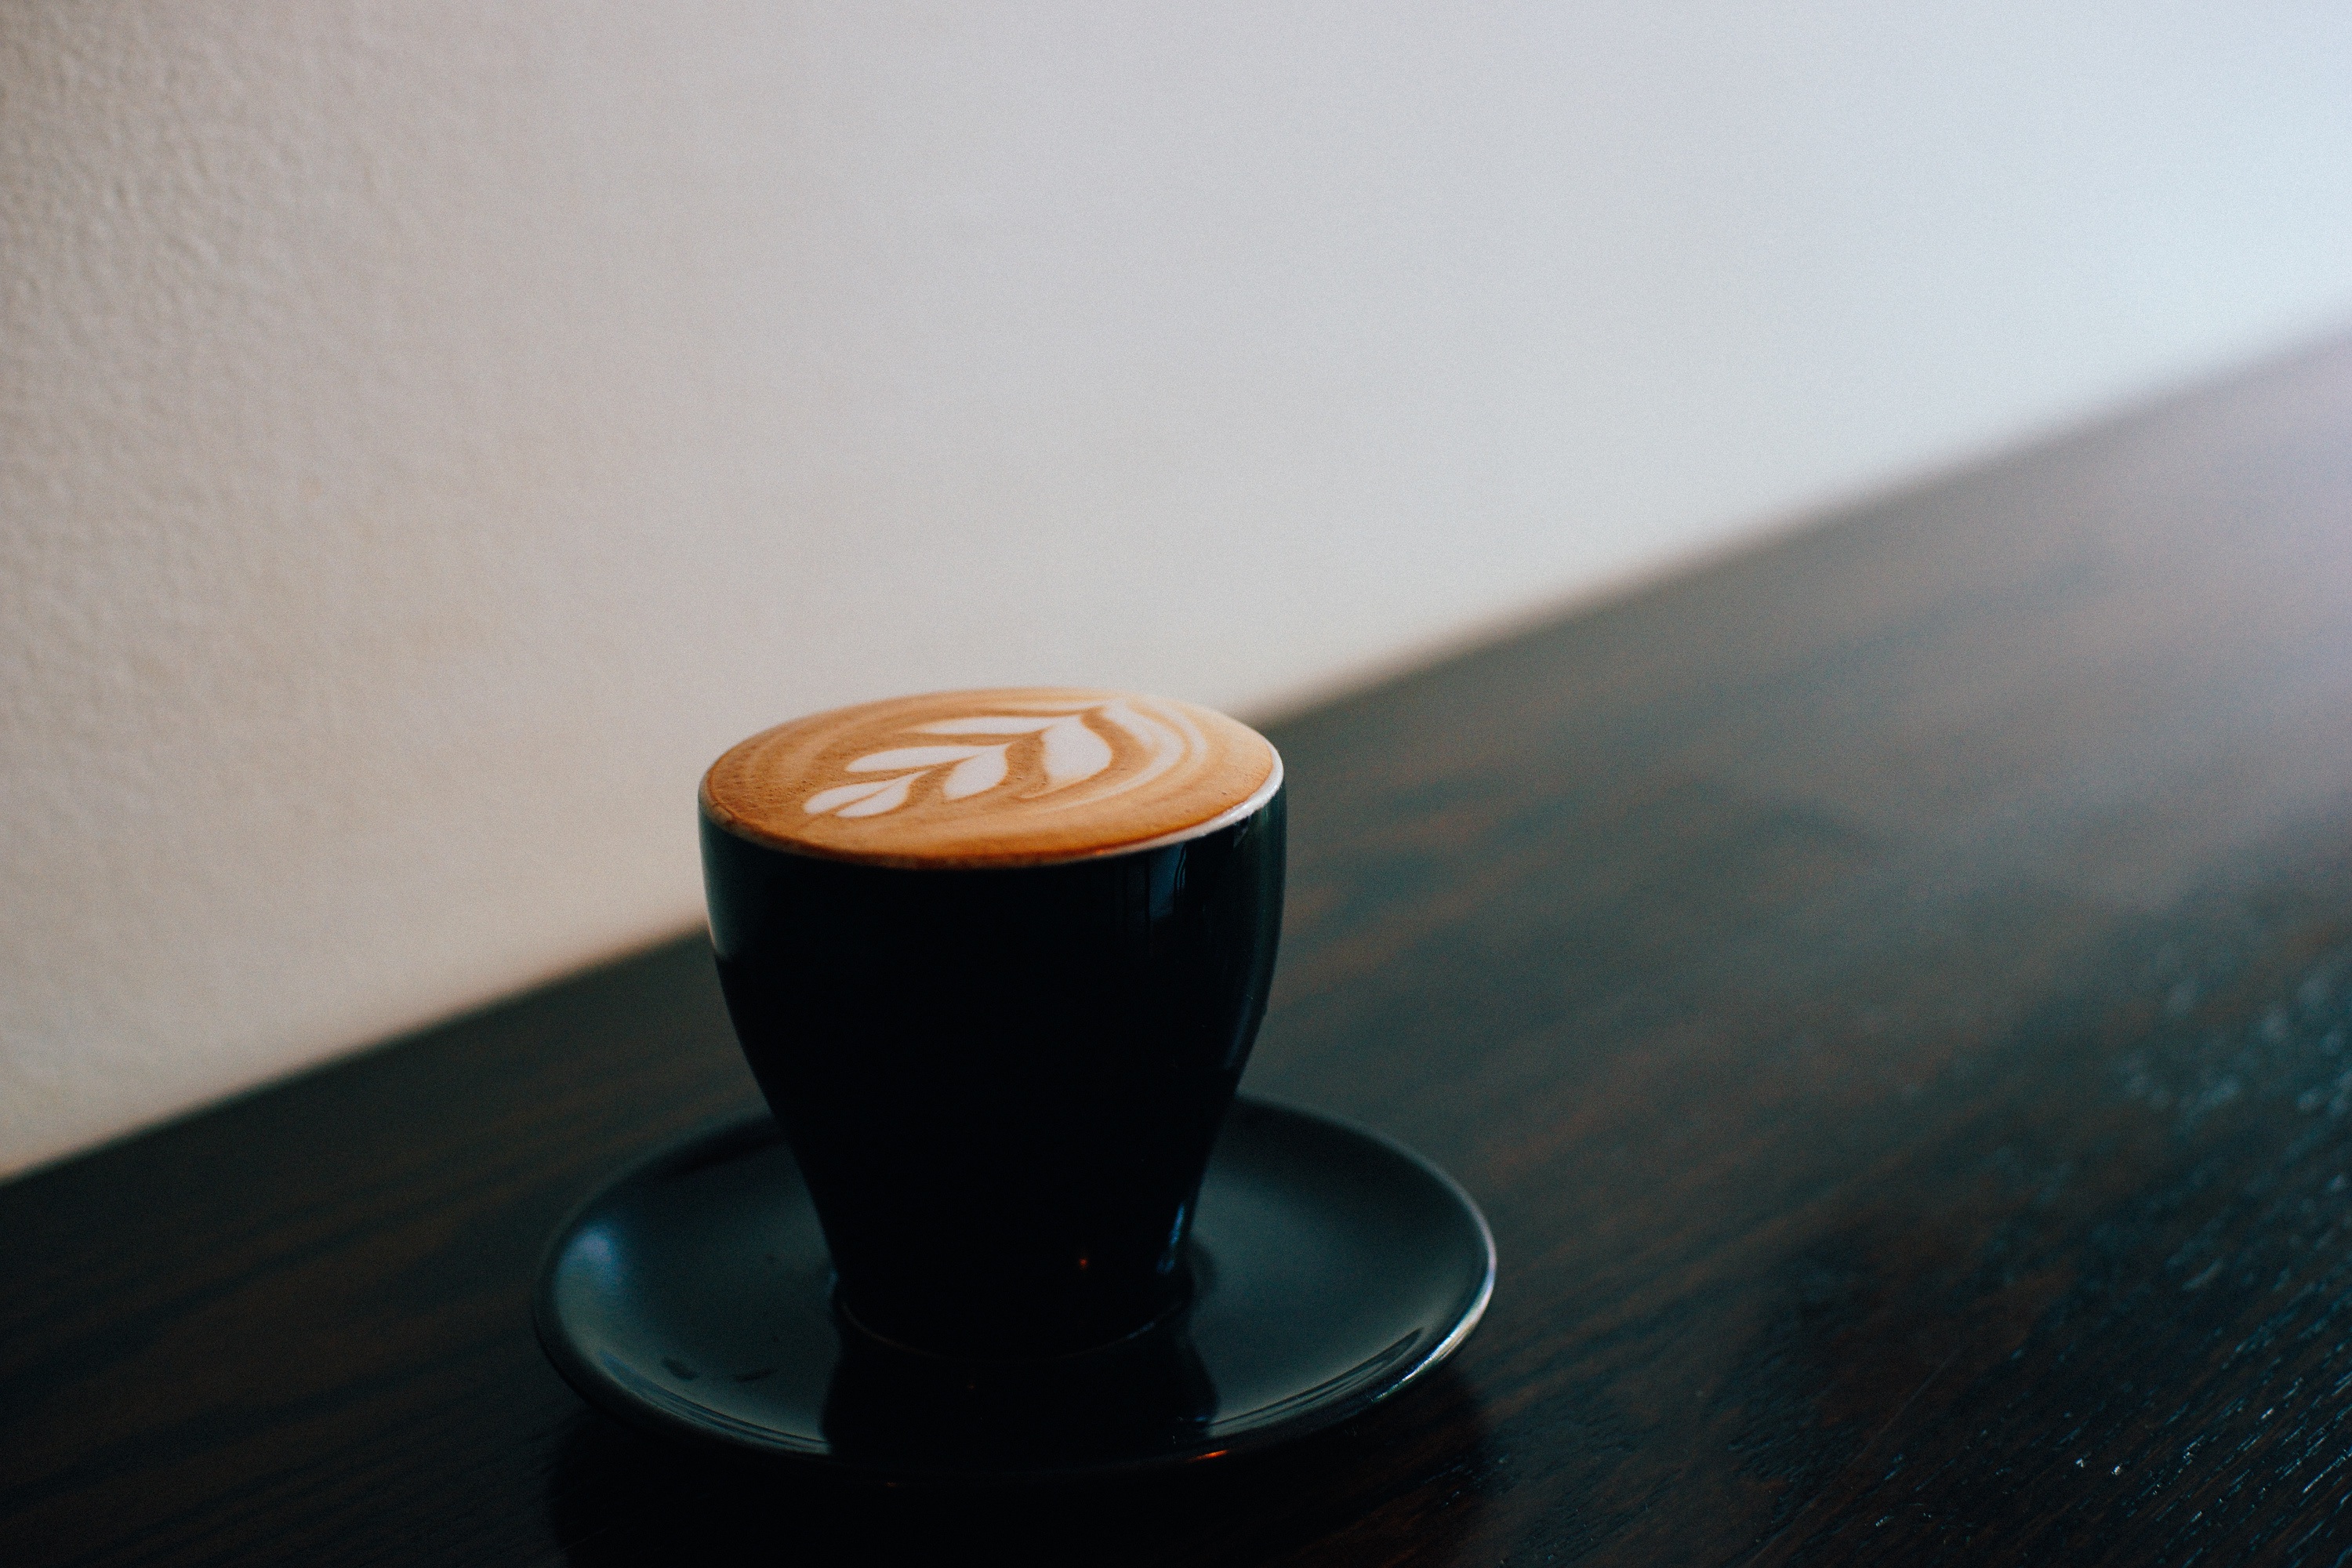
coffee, morning, cup, drink, black, espresso, coffee cup, caffeine, shape